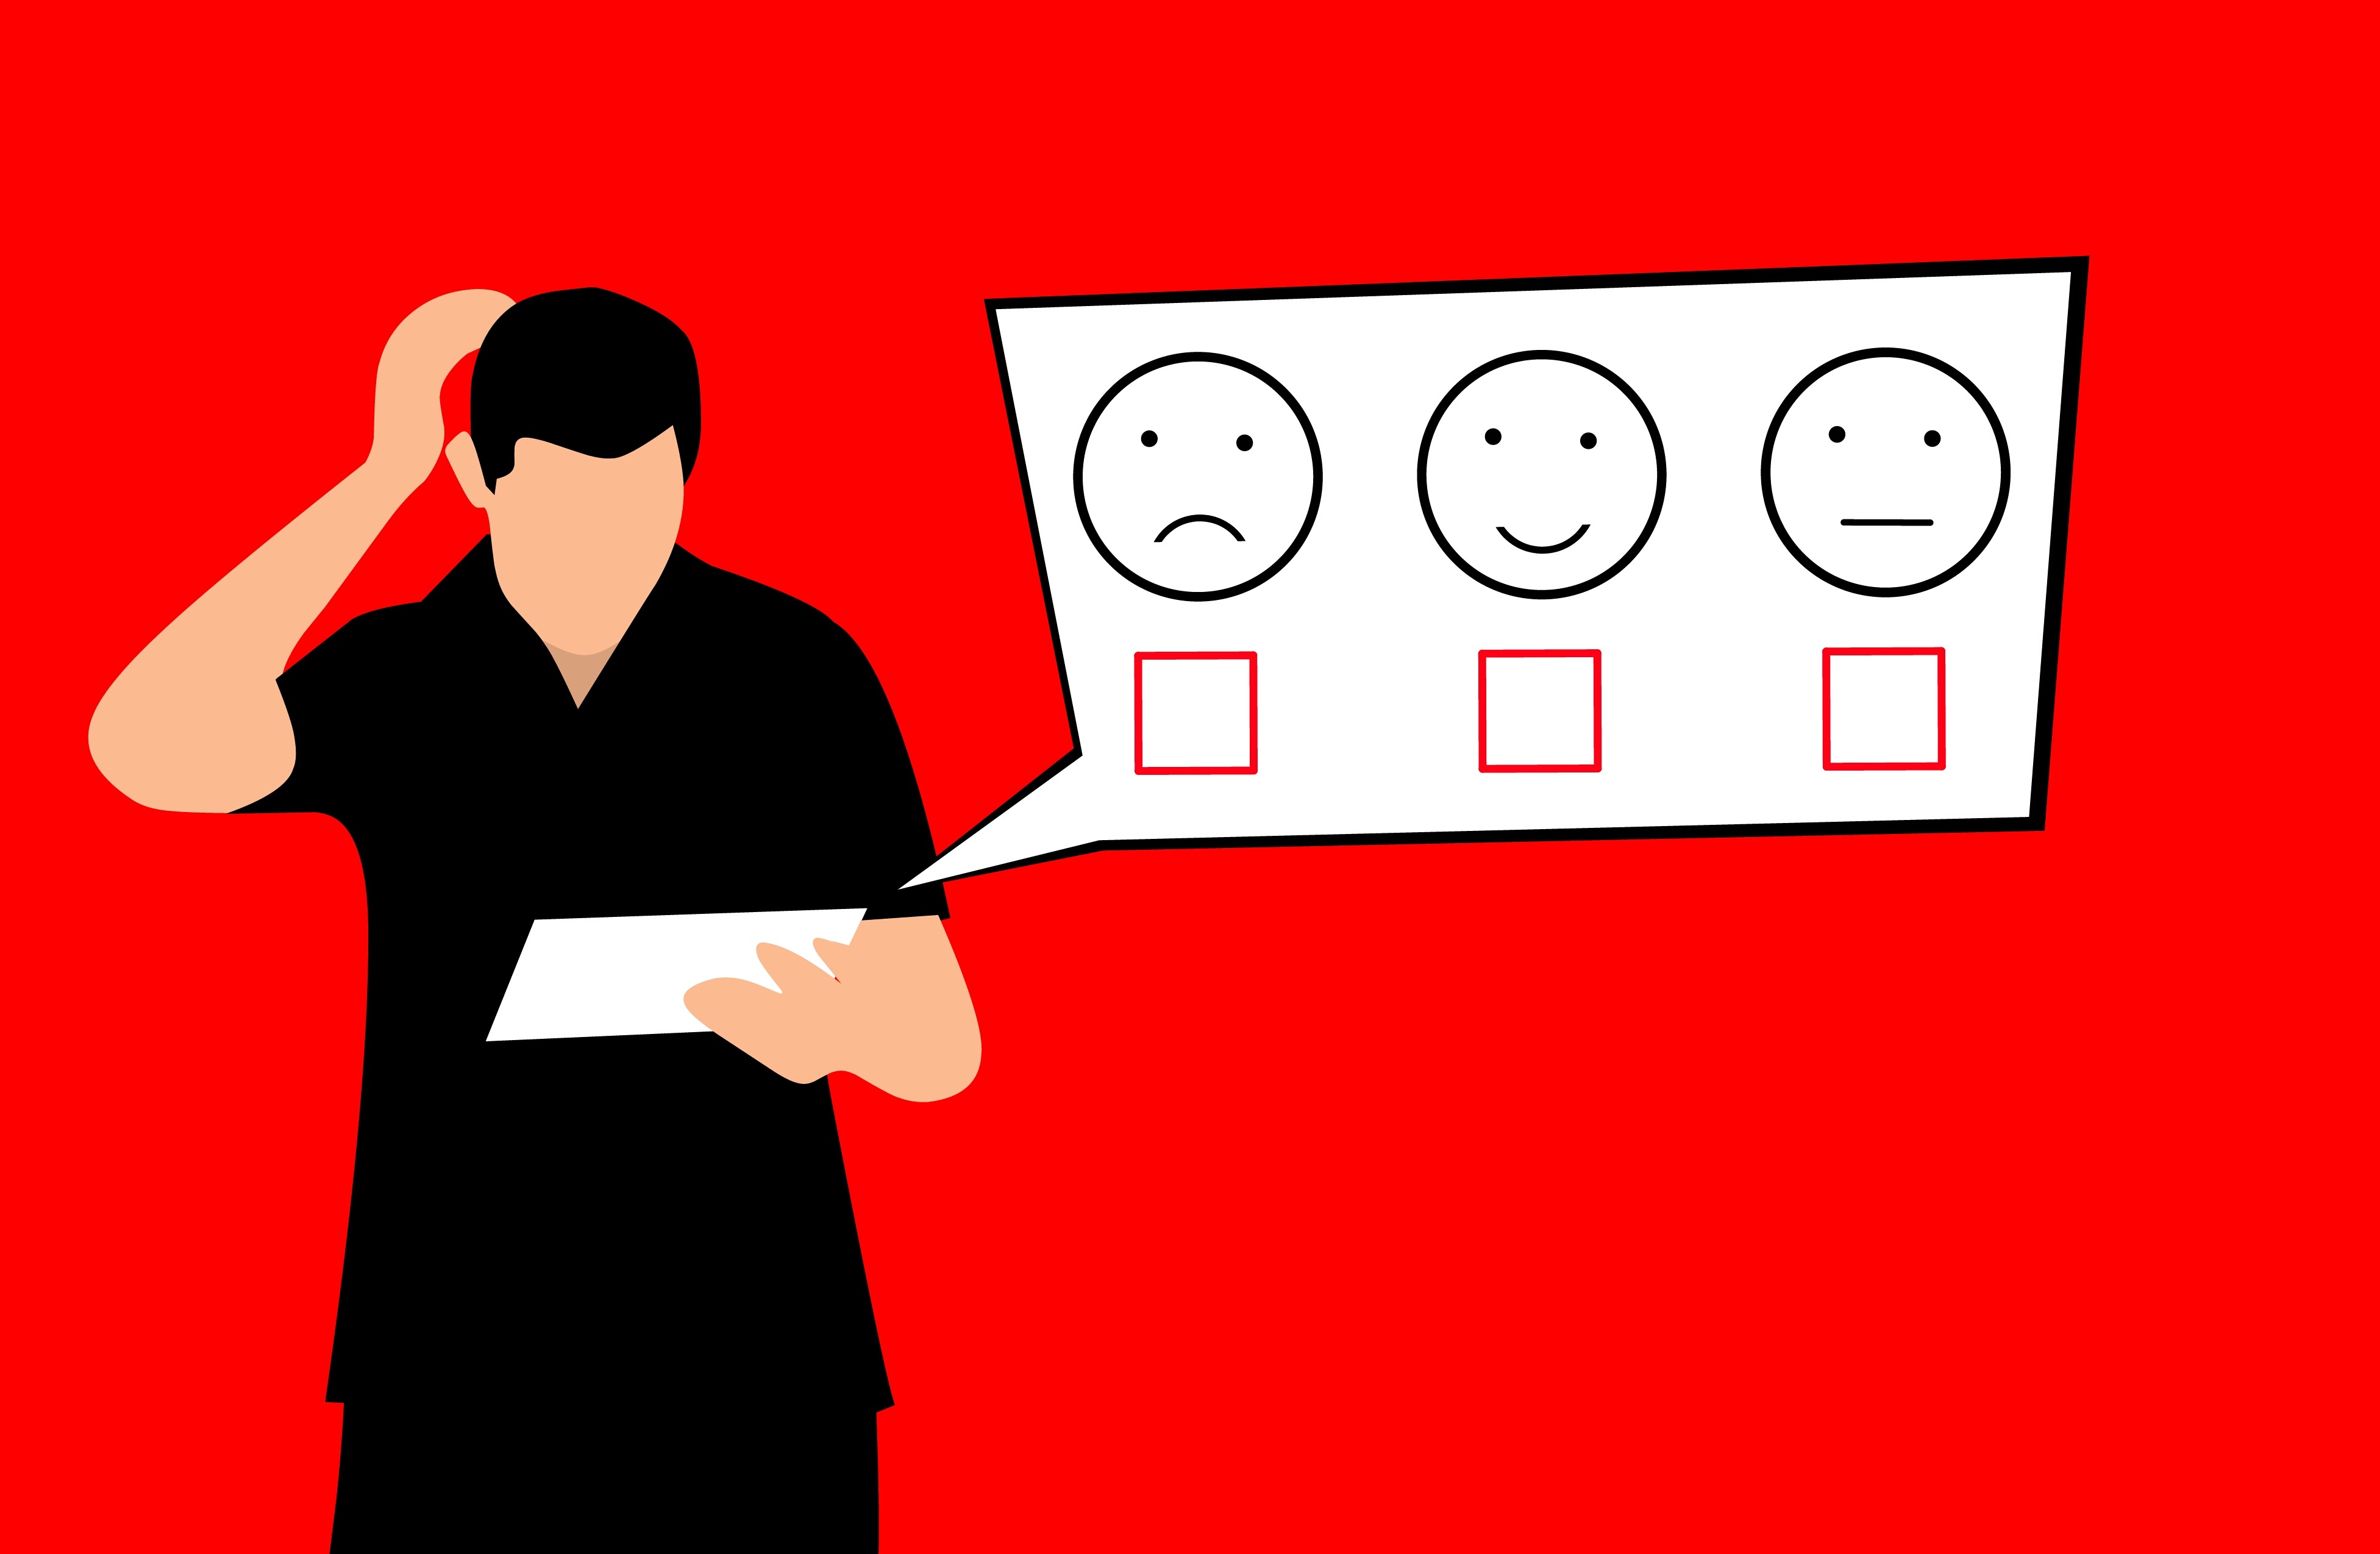
experience, feedback, survey, customer, user, online, client, happy, rating, review, business, satisfaction, test, marketing, excellent, student, reputation, lifestyle, man, service, best, digital, tablet, people, concept, young, businessman, caucasian, centric, copy, space, corporate, friendly, guy, male, manager, model, modern, person, product, professional, quality, ranking, sign, smile, text, cartoon, human behavior, communication, line, font, area, conversation, clip art, illustration, graphics, art, brand, logo